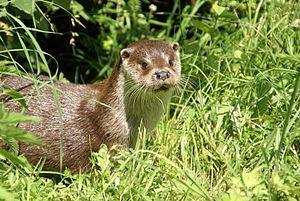
Loutre européenne
L’Alsace est une région culturelle et historique de l’est de la France à la frontière avec l'Allemagne et la Suisse. Ses habitants sont appelés les Alsaciens.
Le Marais poitevin est une région naturelle de France à cheval entre les départements de Vendée, des Deux-Sèvres et de Charente-Maritime ainsi qu'entre les régions Nouvelle-Aquitaine et Pays de la Loire.
La Loutre d'Europe ou Loutre européenne, souvent qualifiée de loutre commune dans les pays d'Europe où elle est présente, est une espèce de mammifères carnivores semi-aquatiques et principalement nocturnes, de la famille des Mustélidés. Elle est l'une des trois espèces de loutres se rattachant au genre Lutra. En France, on ne trouve que cette seule espèce de loutre. Autrefois présente sur tout le territoire, elle a disparu au XIXᵉ-XXᵉ siècle d'une grande partie de son aire naturelle de répartition en raison de la chasse qu'on lui a faite, puis de la pollution. En effet, en tête de réseau trophique, la loutre bioaccumule de nombreux polluants bioconcentrés tout au long de la chaine alimentaire, notamment les polluants non dégradables que sont les métaux lourds et métalloïdes, et divers polluants organiques persistants peu dégradables tels que des organochlorés et des organophosphorés d'origine agricole ou industrielle.
Le plateau de Millevaches, parfois appelé « Montagne limousine », est un grand plateau granitique français situé en Nouvelle-Aquitaine, dans l'historique Limousin, dont il constitue la partie la plus élevée. Il s'étend pour sa majeure partie sur un large quart nord-est du département de la Corrèze, occupe aussi le quart sud de la Creuse et déborde sur l'extrême sud-est de la Haute-Vienne.
Le parc naturel régional de Millevaches en Limousin est un parc naturel régional français créé en 2004, situé à cheval sur trois départements de la région Nouvelle-Aquitaine. Il est, dans l'ordre chronologique, le deuxième parc naturel du territoire régional limousin ; le premier, celui du Périgord-Limousin, date de 1998. Il est l'un des quatre PNR de la nouvelle grande région. Il est présidé depuis 2016 par Philippe Connan, conseiller municipal de Saint-Sulpice-les-Bois, qui succède à l'ancien conseiller régional de Corrèze Christian Audouin.
Le Calore Lucano ou Calore salernitano est une rivière de 63 km de long qui coule dans la province de Salerne avant de confluer dans le Sélé à proximité des ruines de Paestum.